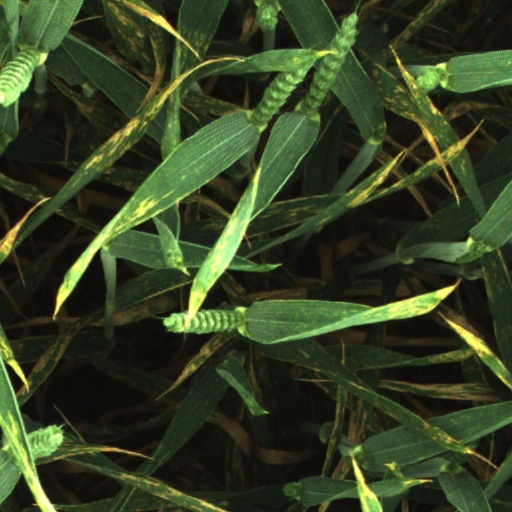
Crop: wheat